John Guerin

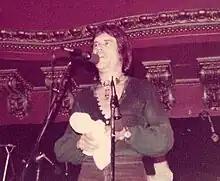
Guerin in San Francisco, 1976

John Payne Guerin (October 31, 1939 – January 5, 2004) was an American percussionist. He was a proponent of the jazz-rock style.